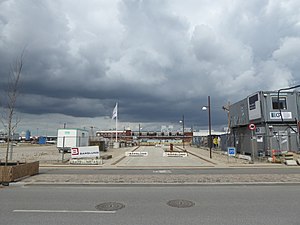
Calaisgade
Calaisgade set fra Helsinkigade i august 2016.
Calaisgade er en gade i Århusgadekvarteret i Nordhavnen i København, der ligger mellem Helsinkigade og Fortkaj. Gaden er opkaldt efter den franske havneby Calais.